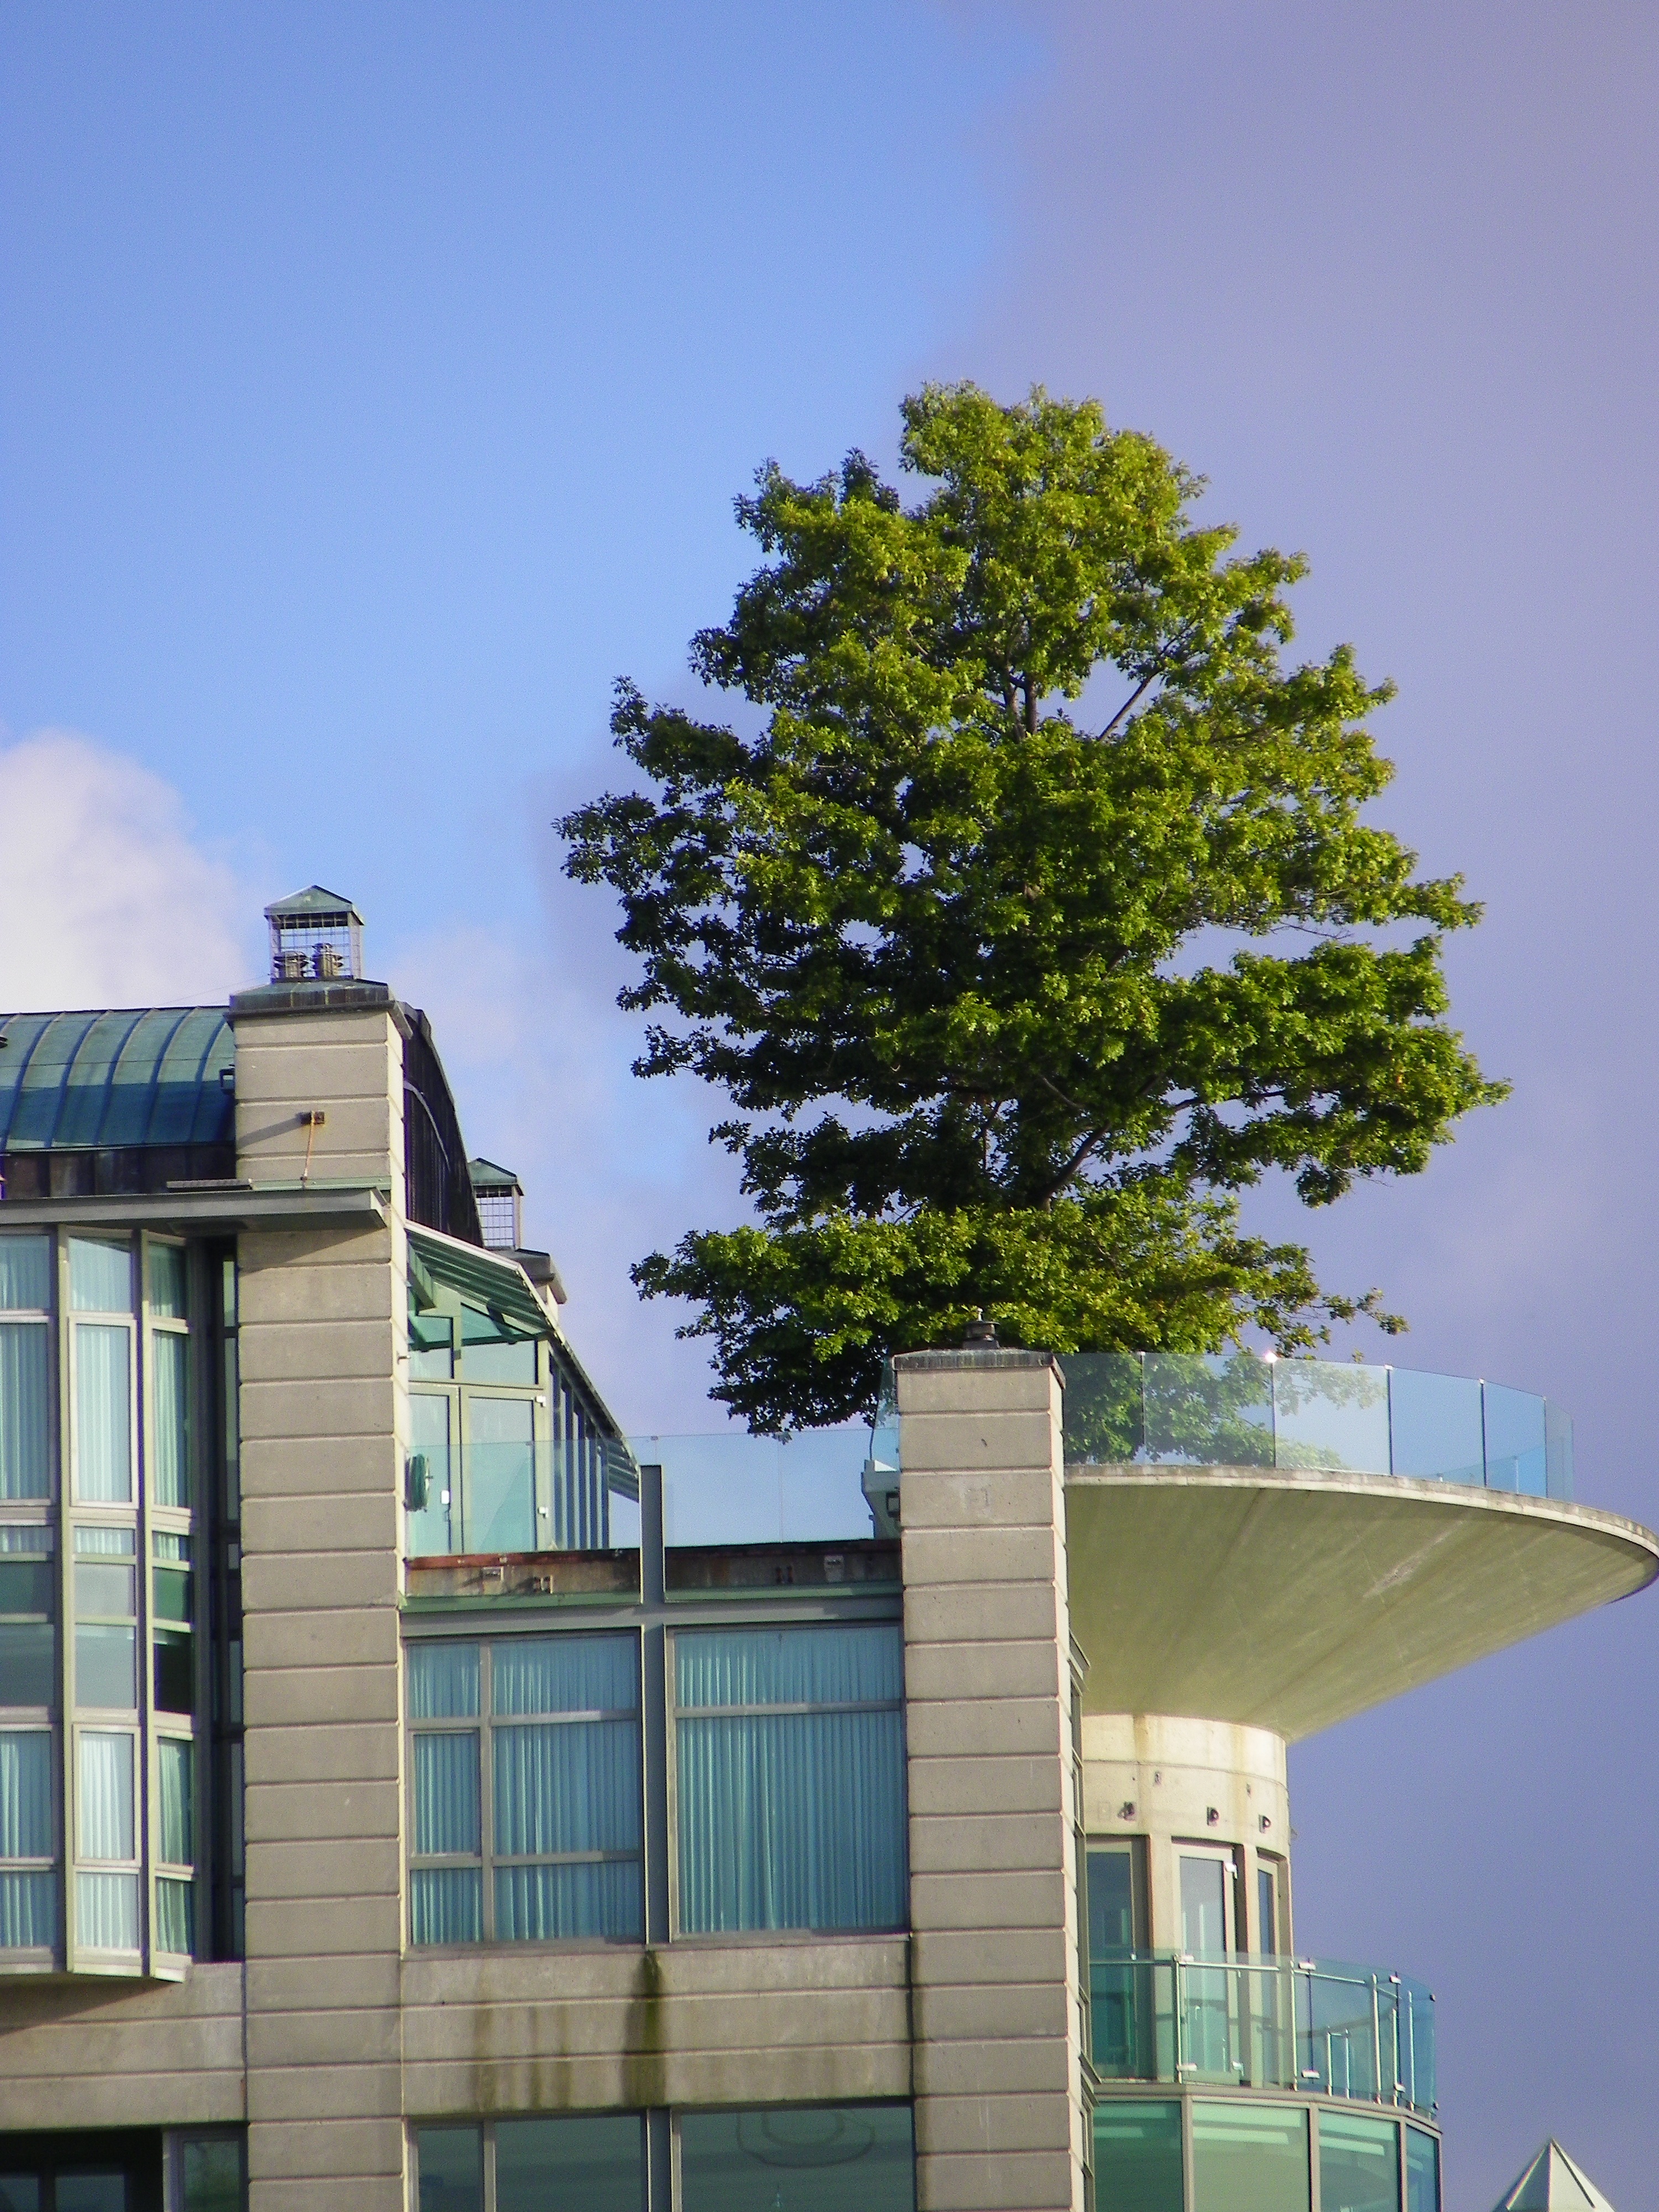
tree, architecture, plant, house, roof, building, home, balcony, tower, vancouver, facade, blue, modern, tower block, urban area, woody plant